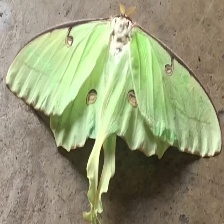
Species: LUNA MOTH